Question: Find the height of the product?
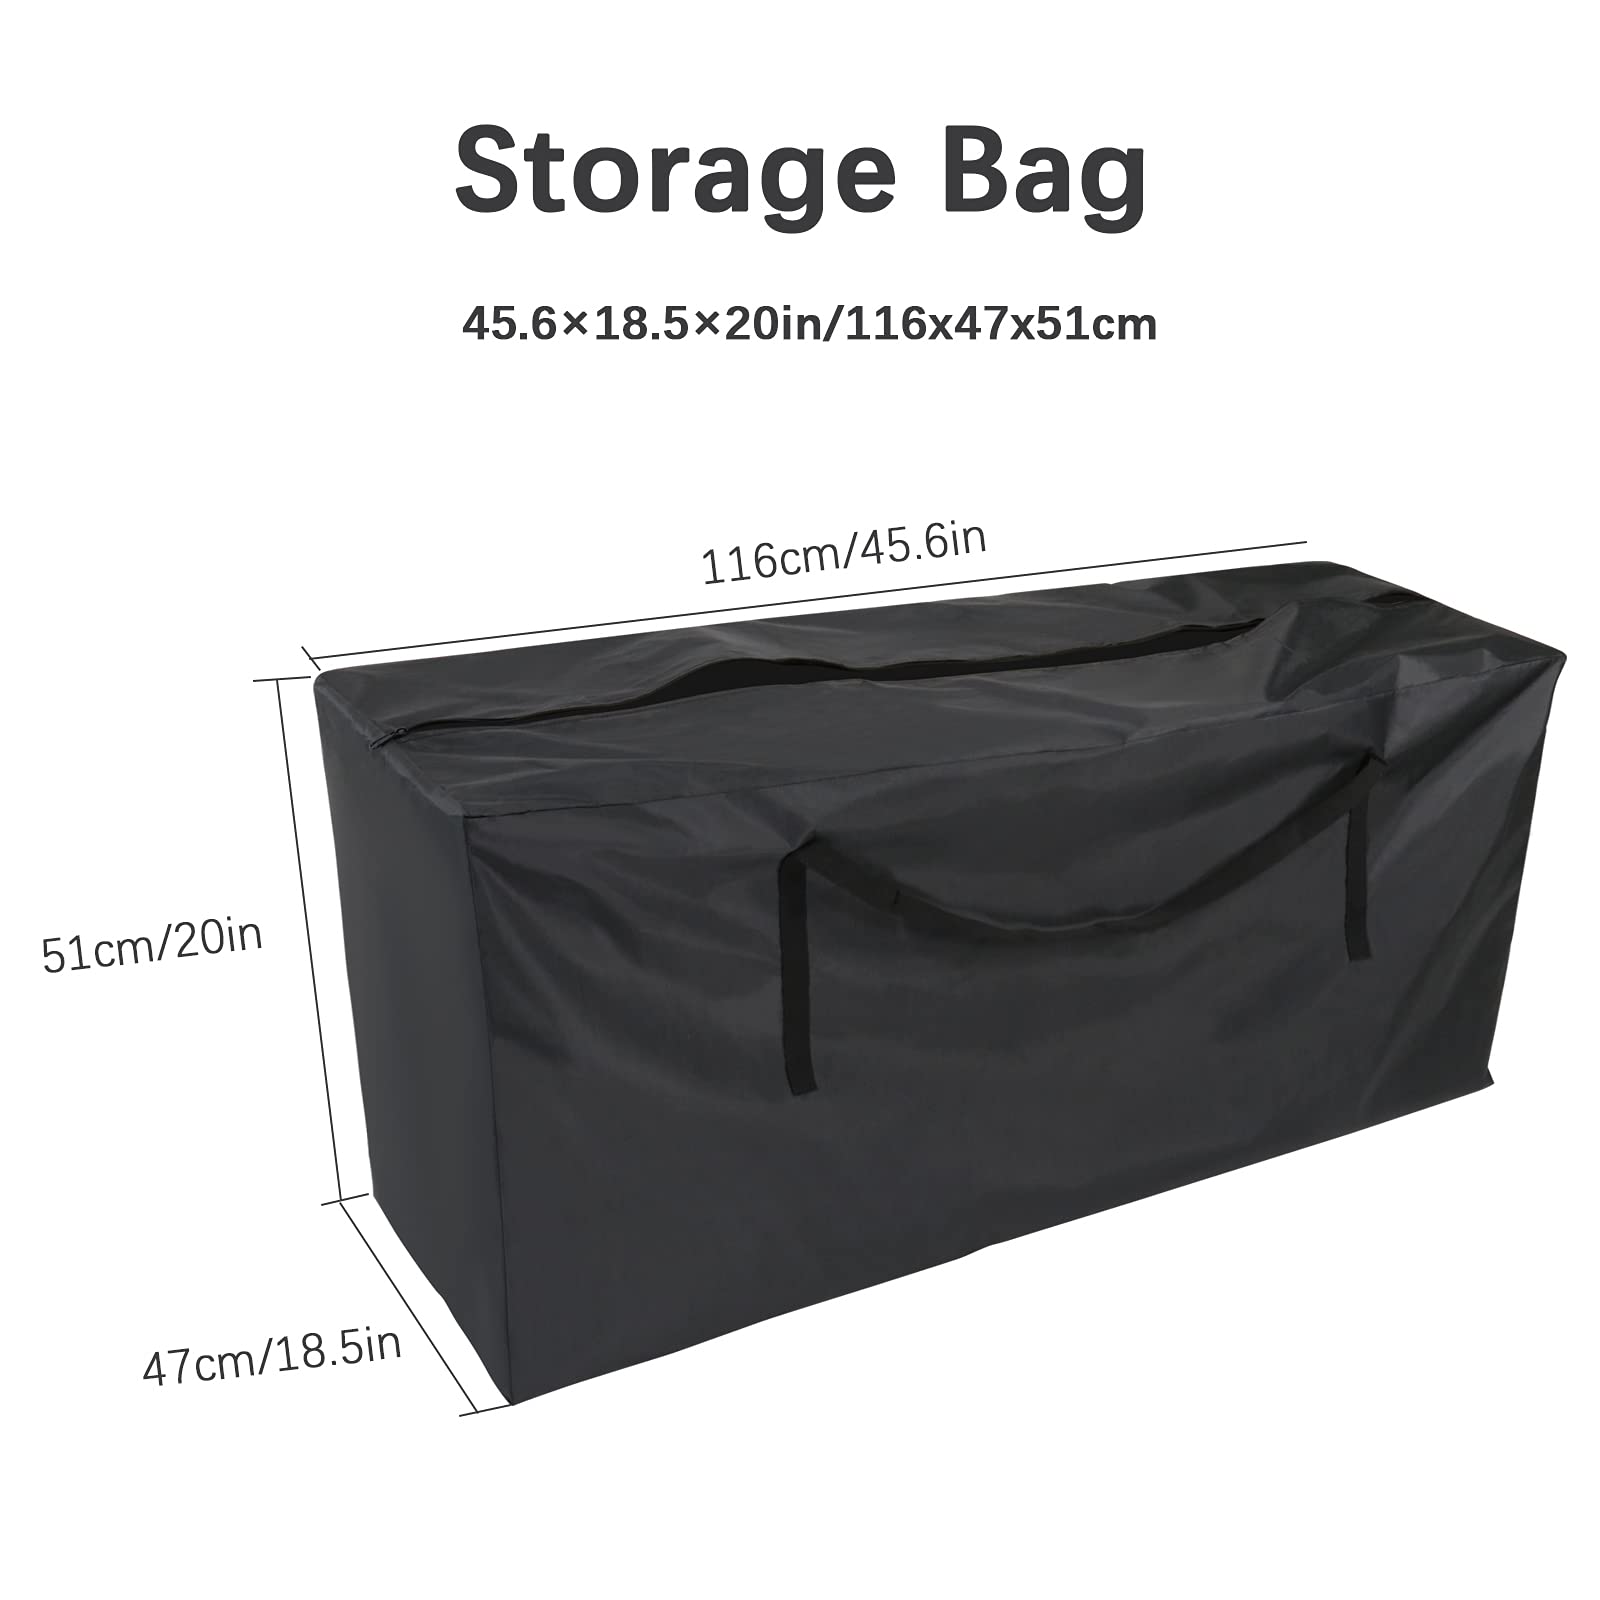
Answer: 51.0 centimetre